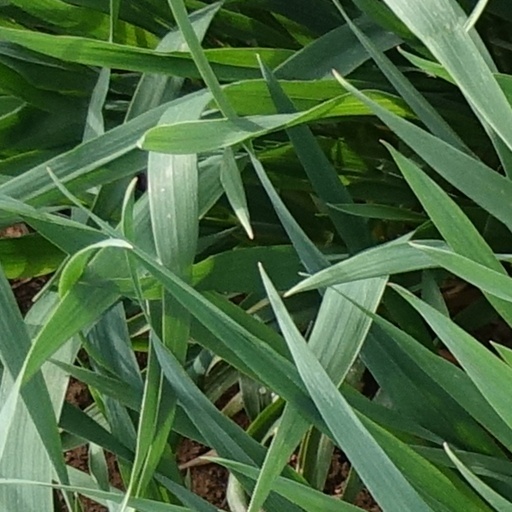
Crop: wheat